Mr. Pim Passes By

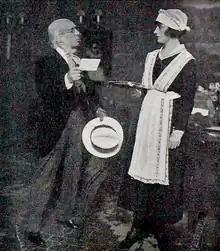
stage scene: left, an old white man with receding white hair, handing a letter to a housemaid

George enters, seeking out Mr Pim, who has since left; Olivia pushes the young couple to tell George of their engagement. While Olivia is optimistic about their future, George is heavily set against it, citing Brian's young, slow career as a "futuristic" artist as evidence that he and Dinah will be unable to support each other. George and Brian continue to clash on Brian's career, and George's views on marriage and politics before Olivia sends Brian and Dinah out for a walk. While they are out, Olivia tries to convince George of his hypocrisy and pessimism by questioning him on the motives behind "their" marriage, as well as their financial well-being. George stumbles and struggles to find answers for her questions while still justifying his decision regarding Brian and Dinah, while also becoming more and more impatient and uncomfortable with the black-and-orange curtains Olivia is sewing and planning to hang up. Olivia reminds George of the first man she fell in love with, and how her father had arranged for her to marry someone else, which resulted in a miserable marriage until her husband died.